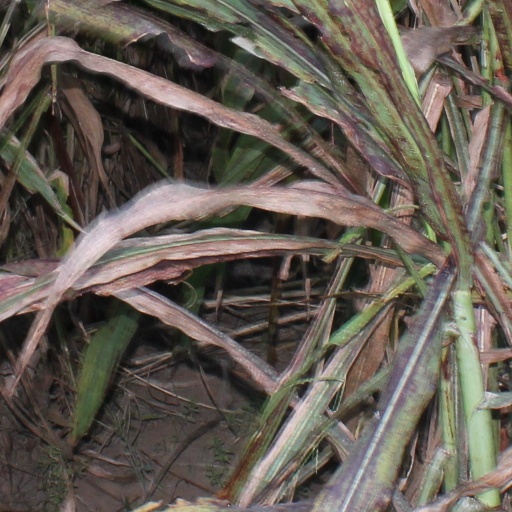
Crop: sorghum